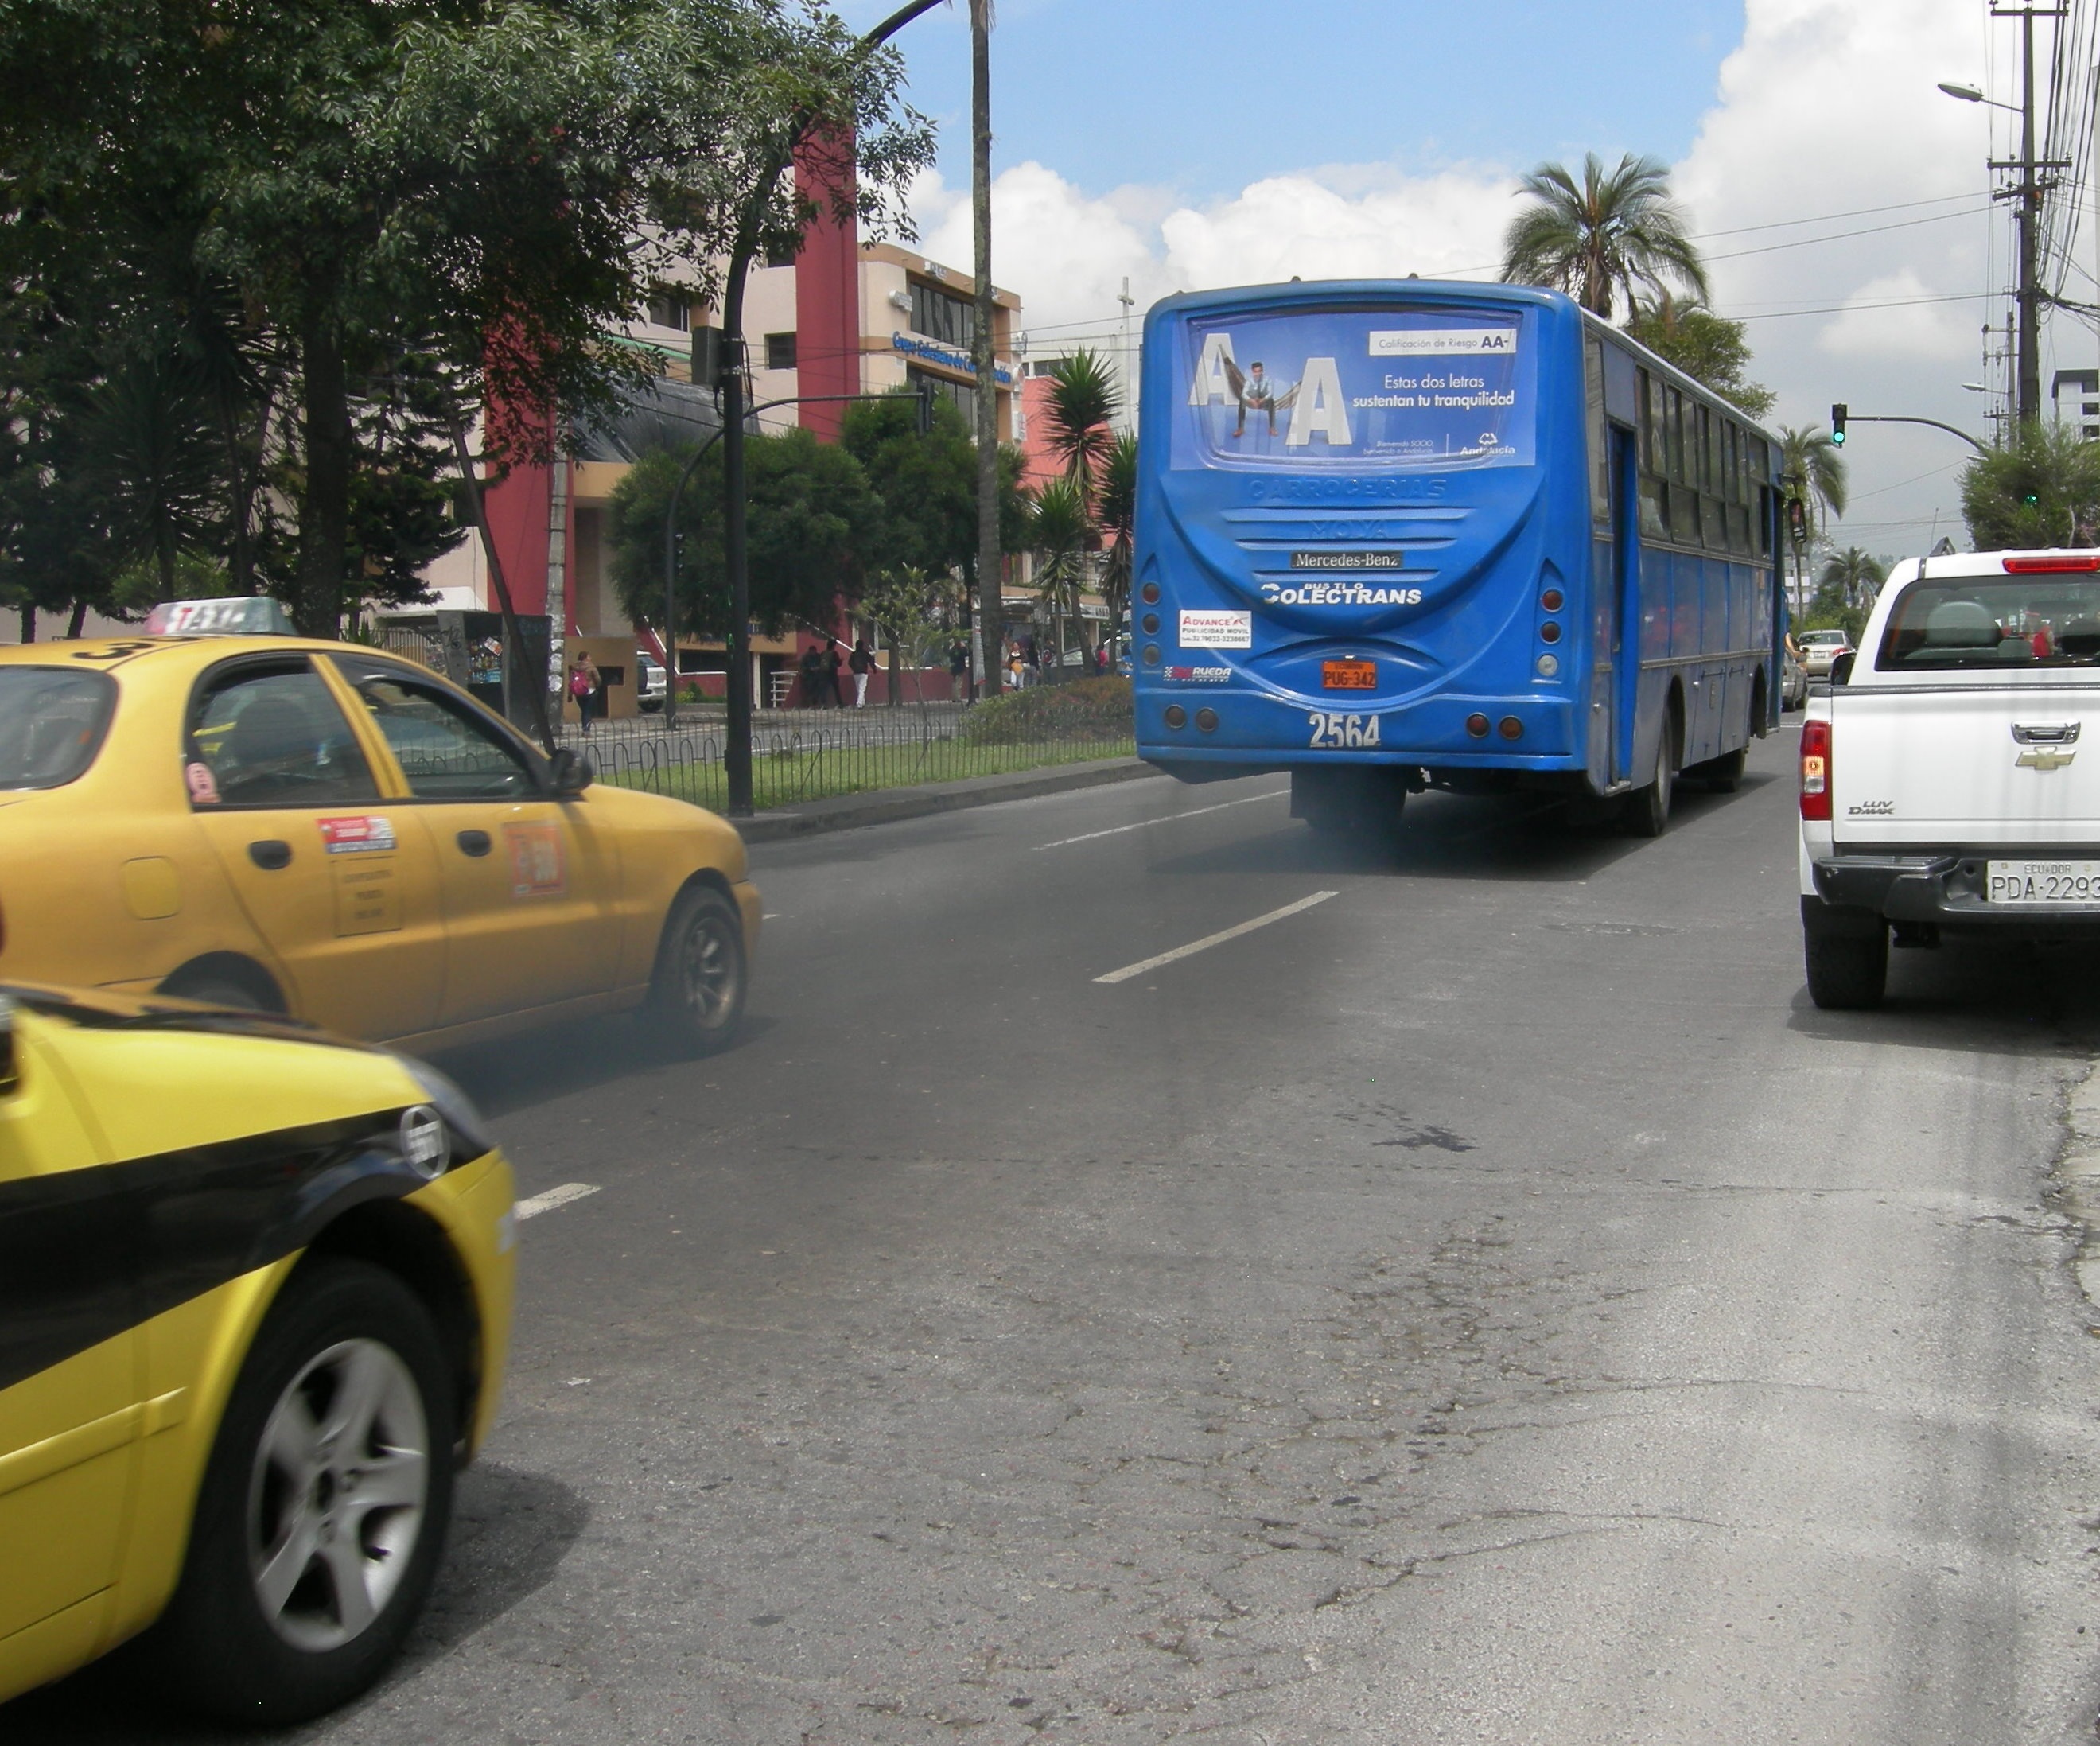
pedestrian, traffic, car, transport, environment, vehicle, lane, public transportation, public transport, bus, pollution, ecuador, quito, exhaust fumes